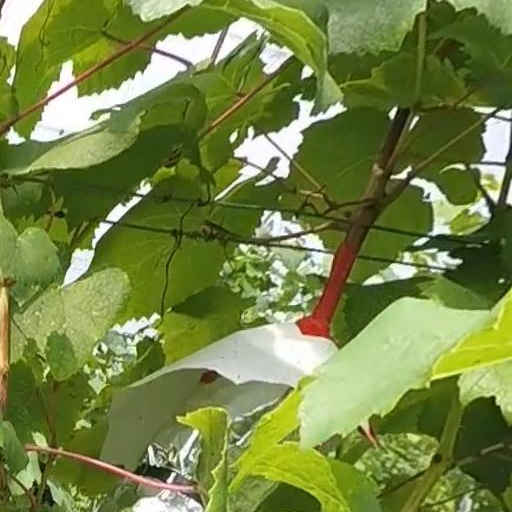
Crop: grape